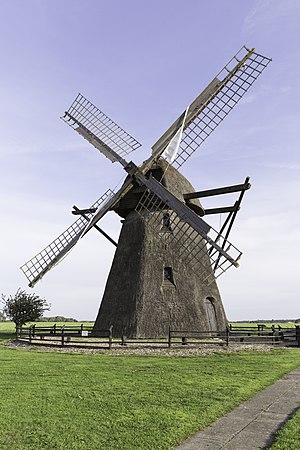
Fredede bygninger i Ikast-Brande Kommune
Branduhre Mølle This is a photo of a listed building in Denmark, number 756-5963-1 in the Heritage Agency of Denmark database for Listed Buildings.
Denne liste over fredede bygninger i Ikast-Brande Kommune viser alle fredede bygninger i Ikast-Brande Kommune, bortset fra kirker. Listen bygger på data fra Kulturarvsstyrelsen.